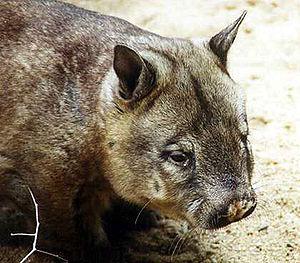
La faune de l'Australie est constituée d'une très grande diversité d'animaux. Quelque 83 % des mammifères, 89 % des reptiles, 90 % des poissons et des insectes et 93 % des amphibiens qui habitent cette masse continentale sont endémiques. Ce haut niveau d'endémisme peut être attribué au grand isolement géographique du continent, à sa stabilité tectonique, aux effets d'un modèle de changements climatiques assez inhabituel sur le sol et la flore au fil du temps géologique. L'une des spécificités de la faune australienne réside dans la relative rareté des mammifères placentaires. C'est pourquoi les marsupiaux, un groupe de mammifères dont les petits sont portés dans un marsupium et qui inclut les kangourous, les opossums, les koalas et les Dasyuromorphia, occupent plusieurs niches écologiques qui, dans d'autres parties du monde, sont occupées par les animaux placentaires. L'Australie est l'habitat de deux des cinq espèces existantes connues de monotrèmes. Elle compte de nombreuses espèces venimeuses, dont certaines araignées, les scorpions, les pieuvres, les scyphozoaires, certains mollusques, les poissons-pierres et les raies et même un mammifère : l'ornithorynque.